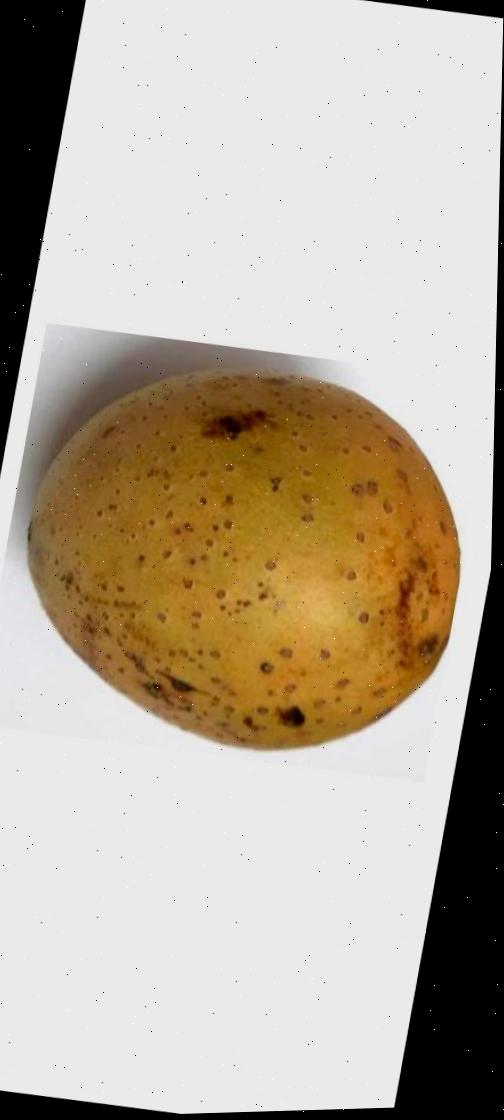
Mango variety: Gourmoti